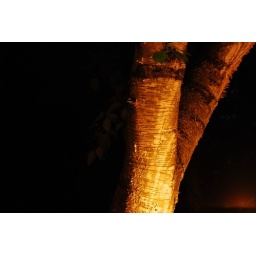
tree by candle light